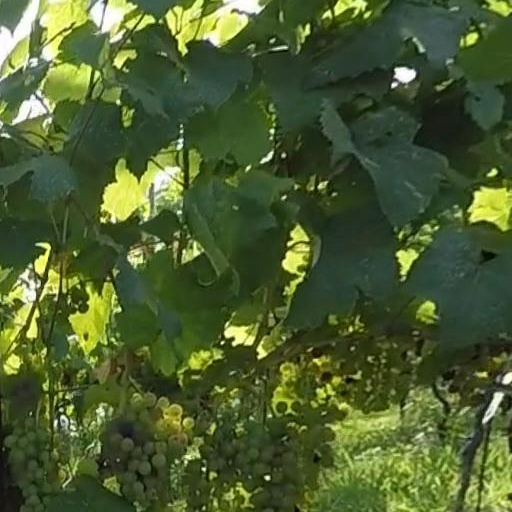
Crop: grape